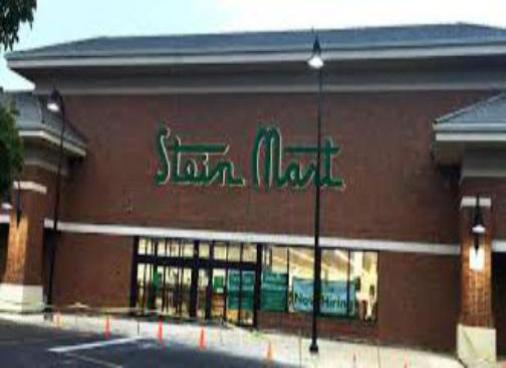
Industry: Others